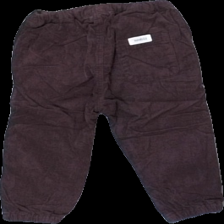
View: back
Type: Trousers
Category: Children
Brand: Newbie (Kappahl)
Colors: Purple
Material: 100%cotton
Cut: Regular
Size: 86
Season: Autumn
Price range: <50
Recommended usage: Reuse